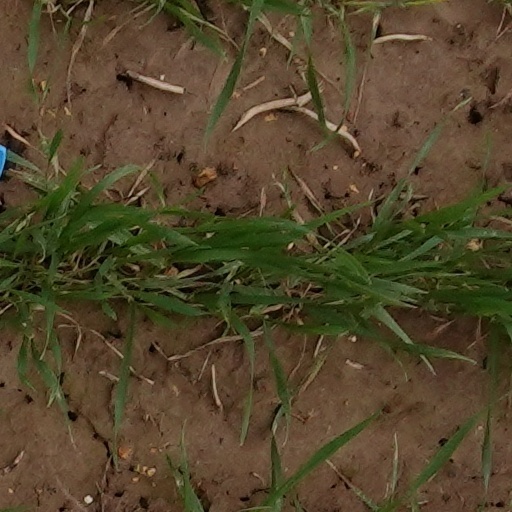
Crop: wheat